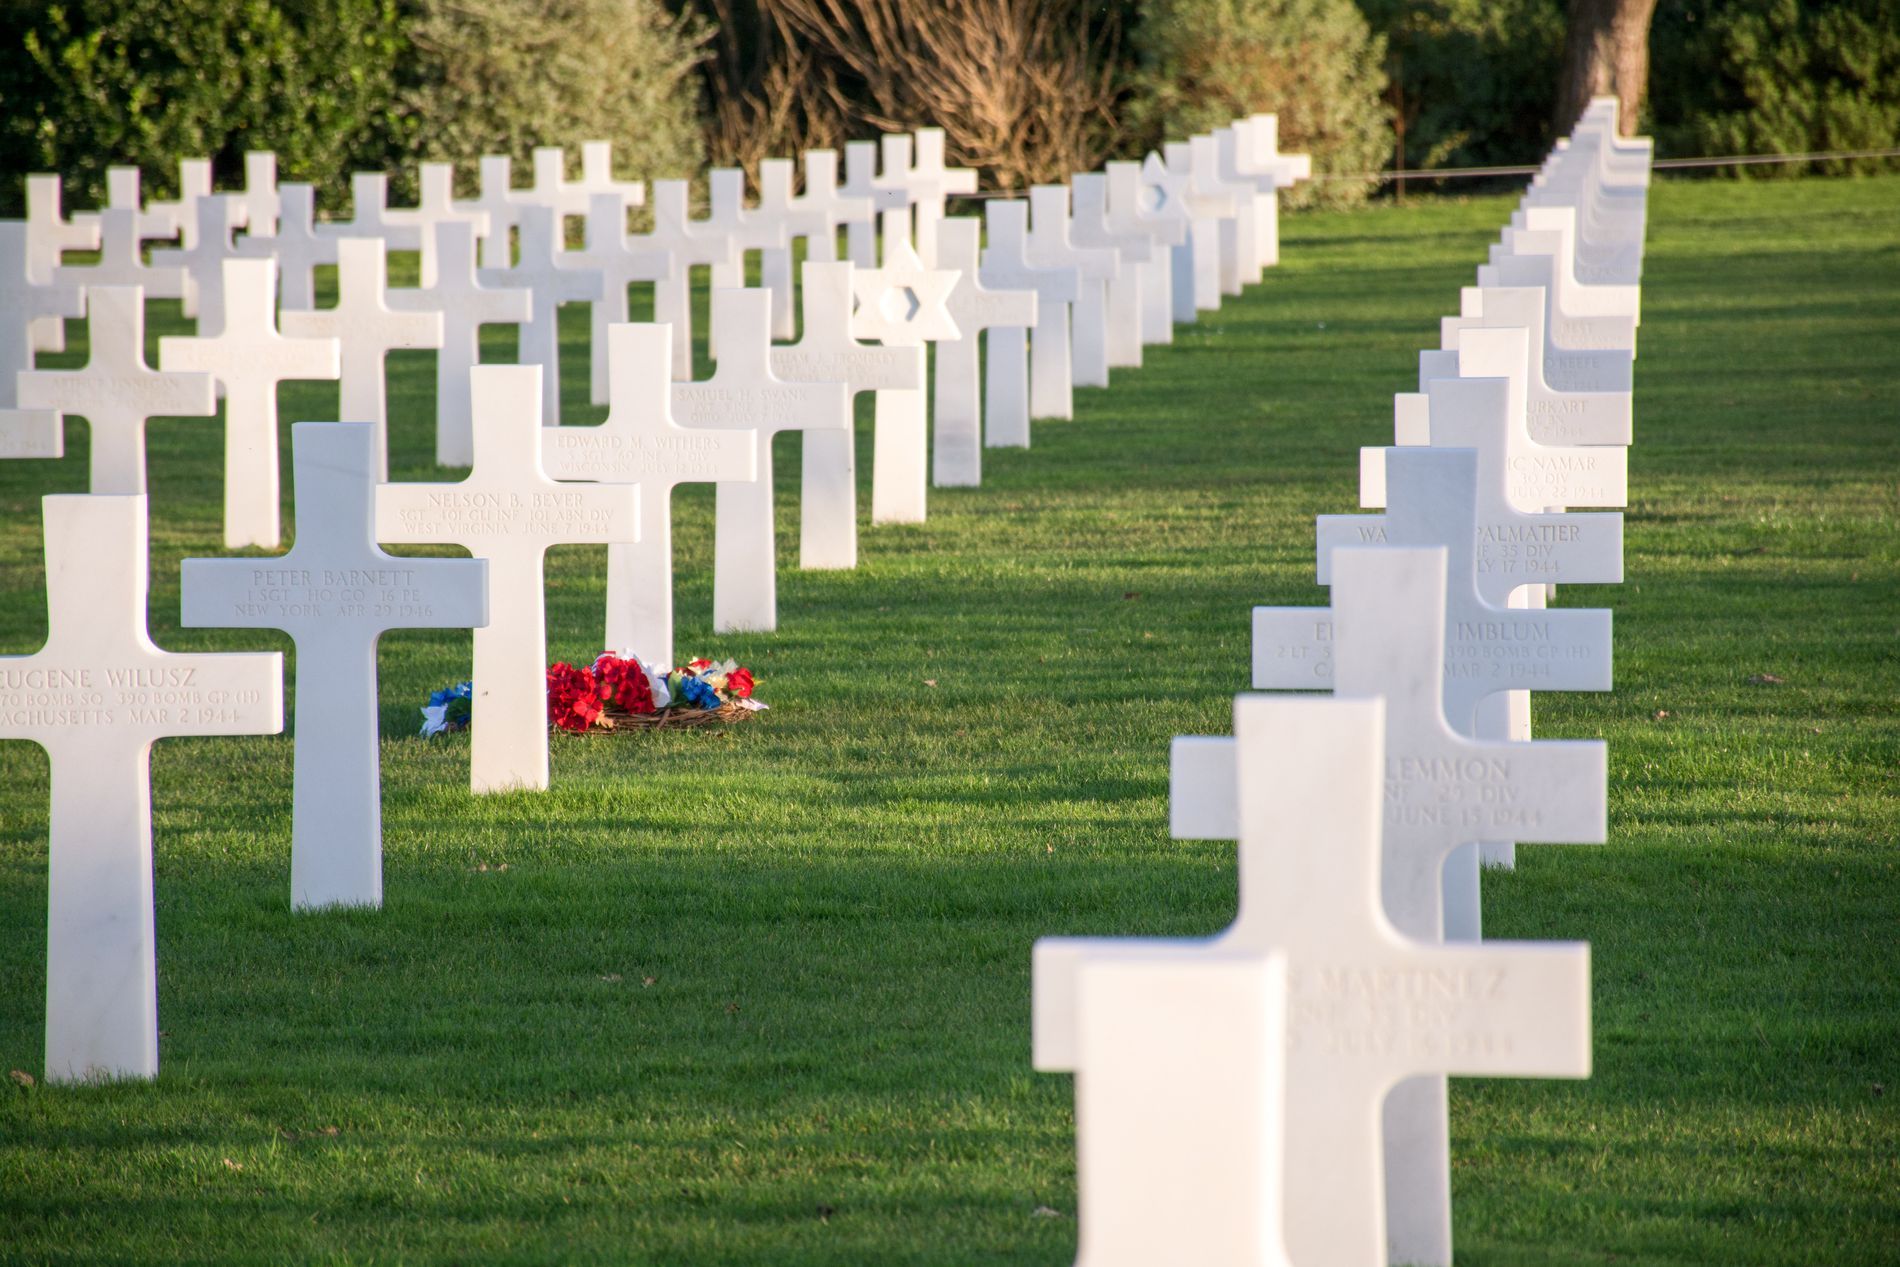
A military cemetery.
The image shows a shot taken to a military cemetery where rows of crosses and some stars of David are aligned in rows. There are some flowers on one of the crosses as a tribute to honor a missed soldier.
The image shows a high angle shot taken to military cemetery. The scene looks peaceful, the well-maintained grass, the aligned crosses, the trees in the background and the flowers are all creating a peaceful atmosphere for the the honored soldiers to rest in peace. Also the yellow sunlight is adding warmth to the scene.
Labels: Cross, Symbol, Outdoors, Graveyard, Gravestone, Tomb, Grass, Plant, crosses, Star of David, flowers, trees
Camera: NIKON CORPORATION NIKON D7100
Lens: 18.0-140.0 mm f/3.5-5.6, AF-S DX Nikkor 18-140mm f/3.5-5.6G ED VR
Aperture: F5.6
Exposure: 1/400 sec
ISO: 200
Focal length: 140.0 mm